LBG-2377

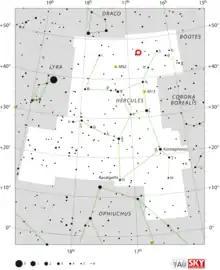
The location of LBG-2377 (circled in red)

LBG-2377 is the most distant galaxy merger discovered, as of 2008, at a distance of 11.4 billion light years. This galaxy merger is so distant that the universe was in its infancy when its light was emitted. It is expected that this galaxy proto-cluster will merge to form a brightest cluster galaxy, and become the core of a larger galaxy cluster.